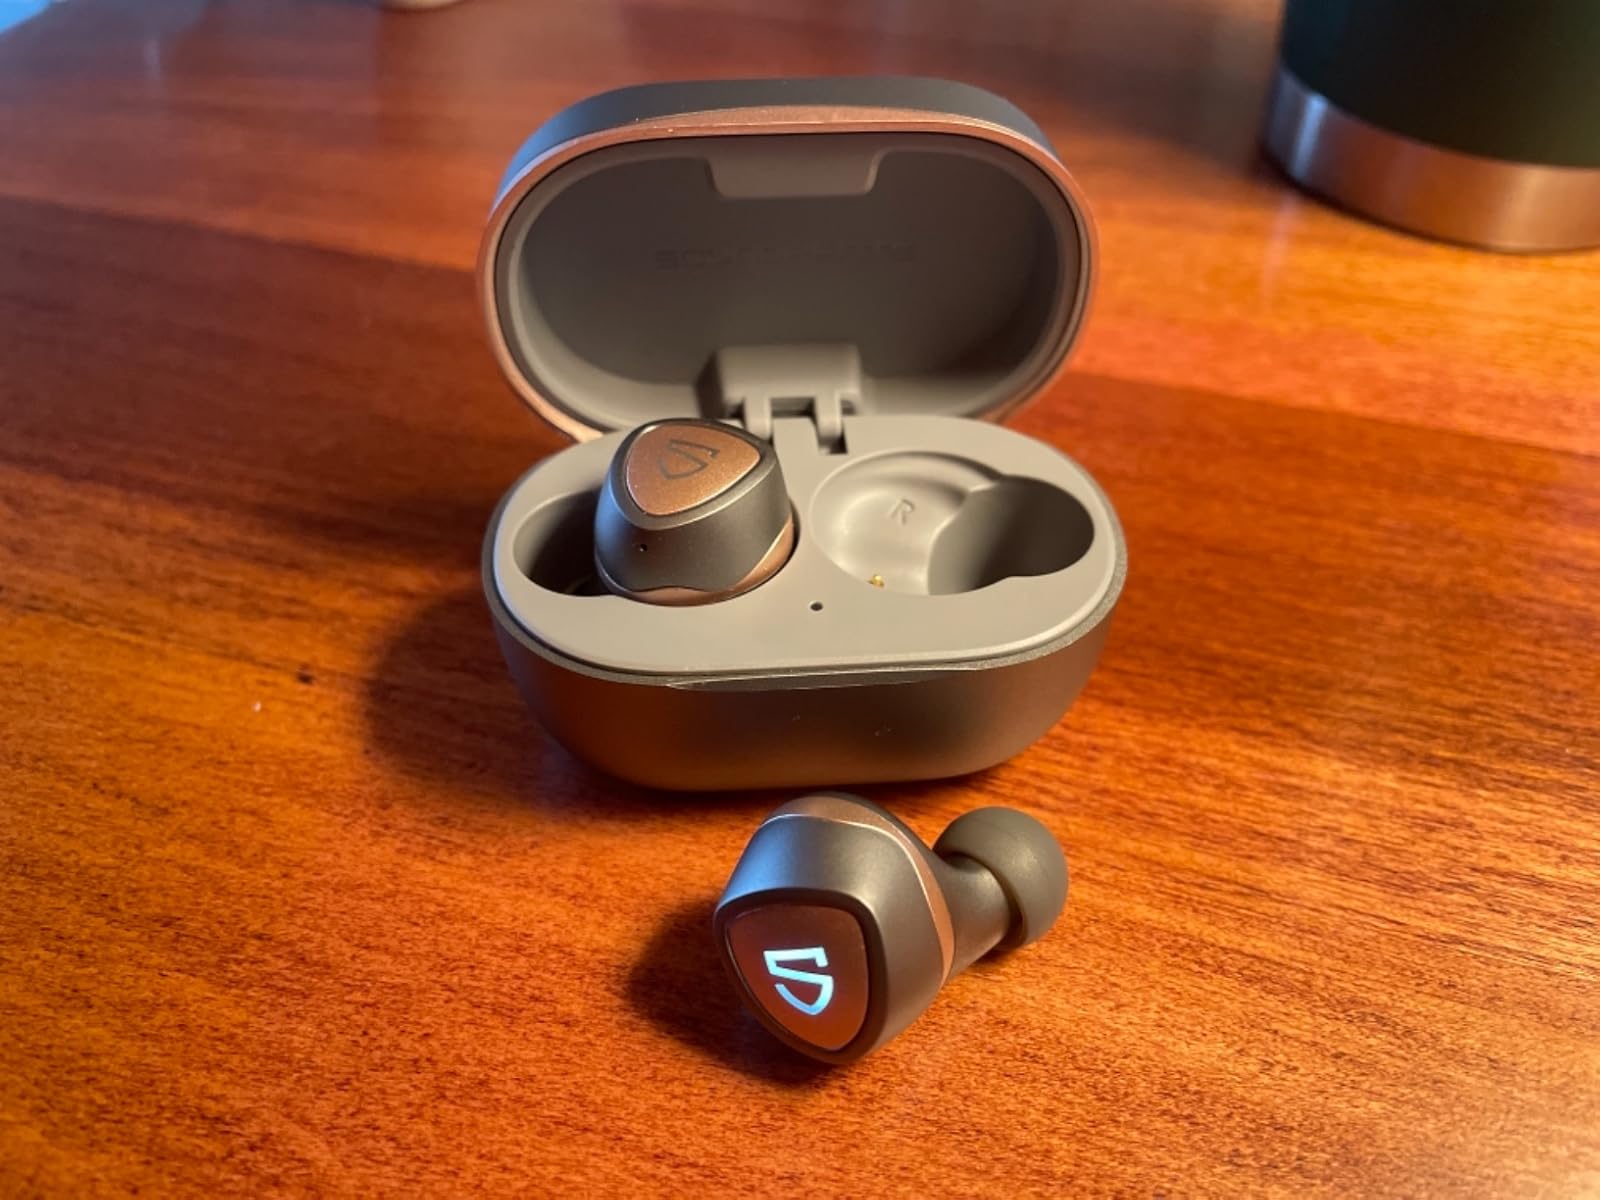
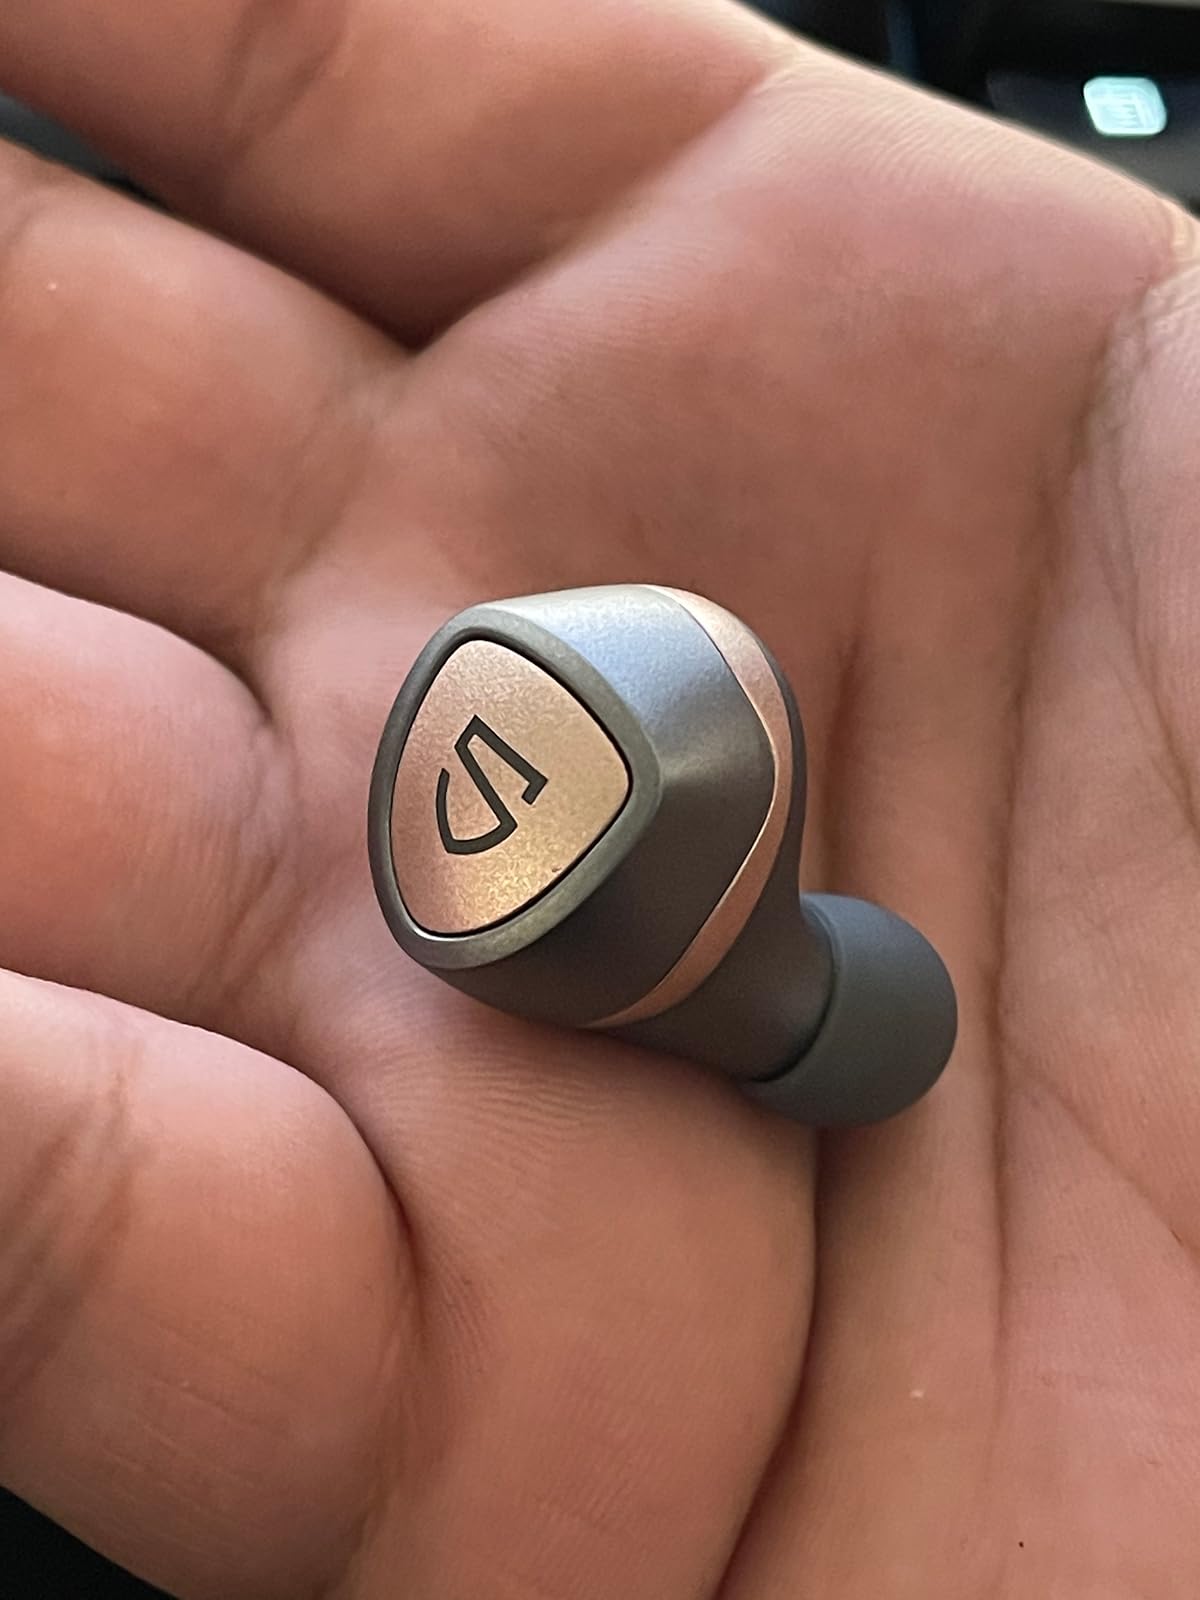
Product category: earbuds
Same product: yes